Military history of Native Americans

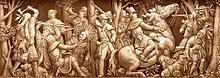
"The Death of Tecumseh" depicted on the Frieze of the Rotunda of the United States Capitol

Native Americans of multiple tribes fought on both sides of the French and Indian War. This war was all about tensions on each side of the border and the conflict that ensued. Some major tribes that fought during this war were the Iroquis and the Cherokee. These Native Americans were not trained in the European form of combat, yet they still found a way to defeat their enemies, such as the Battle of the Monongahela. The battle was a victory for the French and Native allies, and Hale C. Scipe states that "this was the most crushing defeat ever administered to a British Army on American Soil." The Native Americans vanquished trained soldiers. Some other Native American tactics in this war were to hide in the trees and bushes, then wait for the enemy to come so they could ambush them. After a battle, these people would also go and scalp the enemy, and sometimes steal whatever was found on the bodies. Though many of these Native Americans were fighting for the correct cause, many individuals were very hostile towards them, such as the Schupps Mill Massacre. This hostile massacre took place when Native Americans were helping refugees look after their livestock. Many were killed, and the rest of the Natives retreated. The war ended with the Treaty of Paris and greatly influenced the Revolutionary War because of the continuous dispute about borders after the treaty was signed.